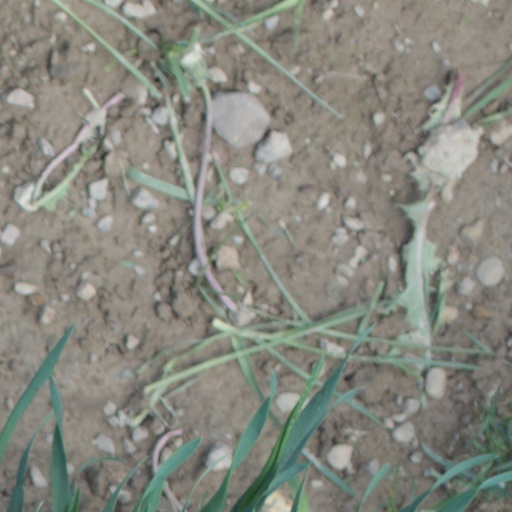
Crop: wheat